Air raids on Japan

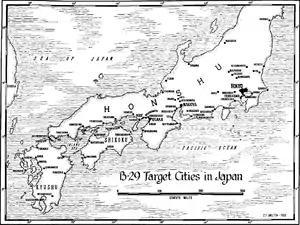
Japanese cities attacked by B-29 bombers during the war

In mid-June Arnold visited LeMay's headquarters at Saipan. During this visit he approved a proposal for XXI Bomber Command to attack 25 relatively small cities with populations ranging from 62,280 to 323,000 while also continuing precision raids on major targets. This decision was made despite a recommendation from the United States Strategic Bombing Survey (USSBS) team, which was assessing the effectiveness of air attacks on Germany, that operations against Japan should focus on the country's transportation network and other targets with the goal of crippling the movement of goods and destroying food supplies. LeMay's plan called for precision attacks on important industrial targets on days when the weather over Japan was clear and incendiary attacks guided by radar on overcast days. As both the cities and industrial facilities targeted were relatively small, the B-29 force would be sent against multiple locations on days in which attacks were conducted. This targeting policy, which was labeled the "Empire Plan", remained in force until the last days of the war.